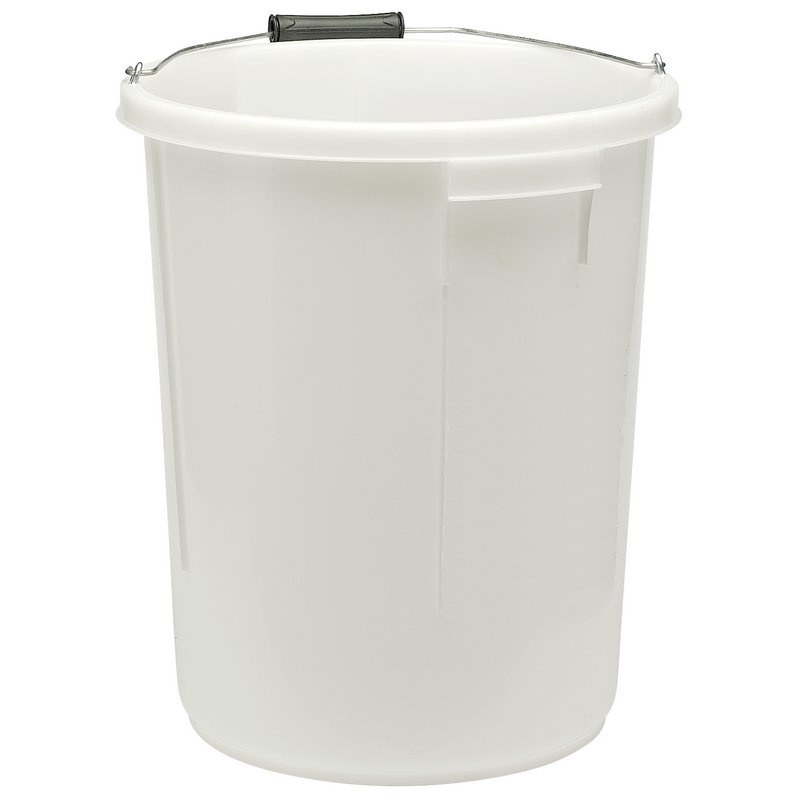
Draper Plasterer's Mixing Bucket, 25L, White
Thick rigid plastic construction with metal handle. Easy to clean and robust when knocking out used plaster. Sold loose.
Brand: Draper Tools
Category: Hardware > Tools > Masonry Tools > Cement Mixers